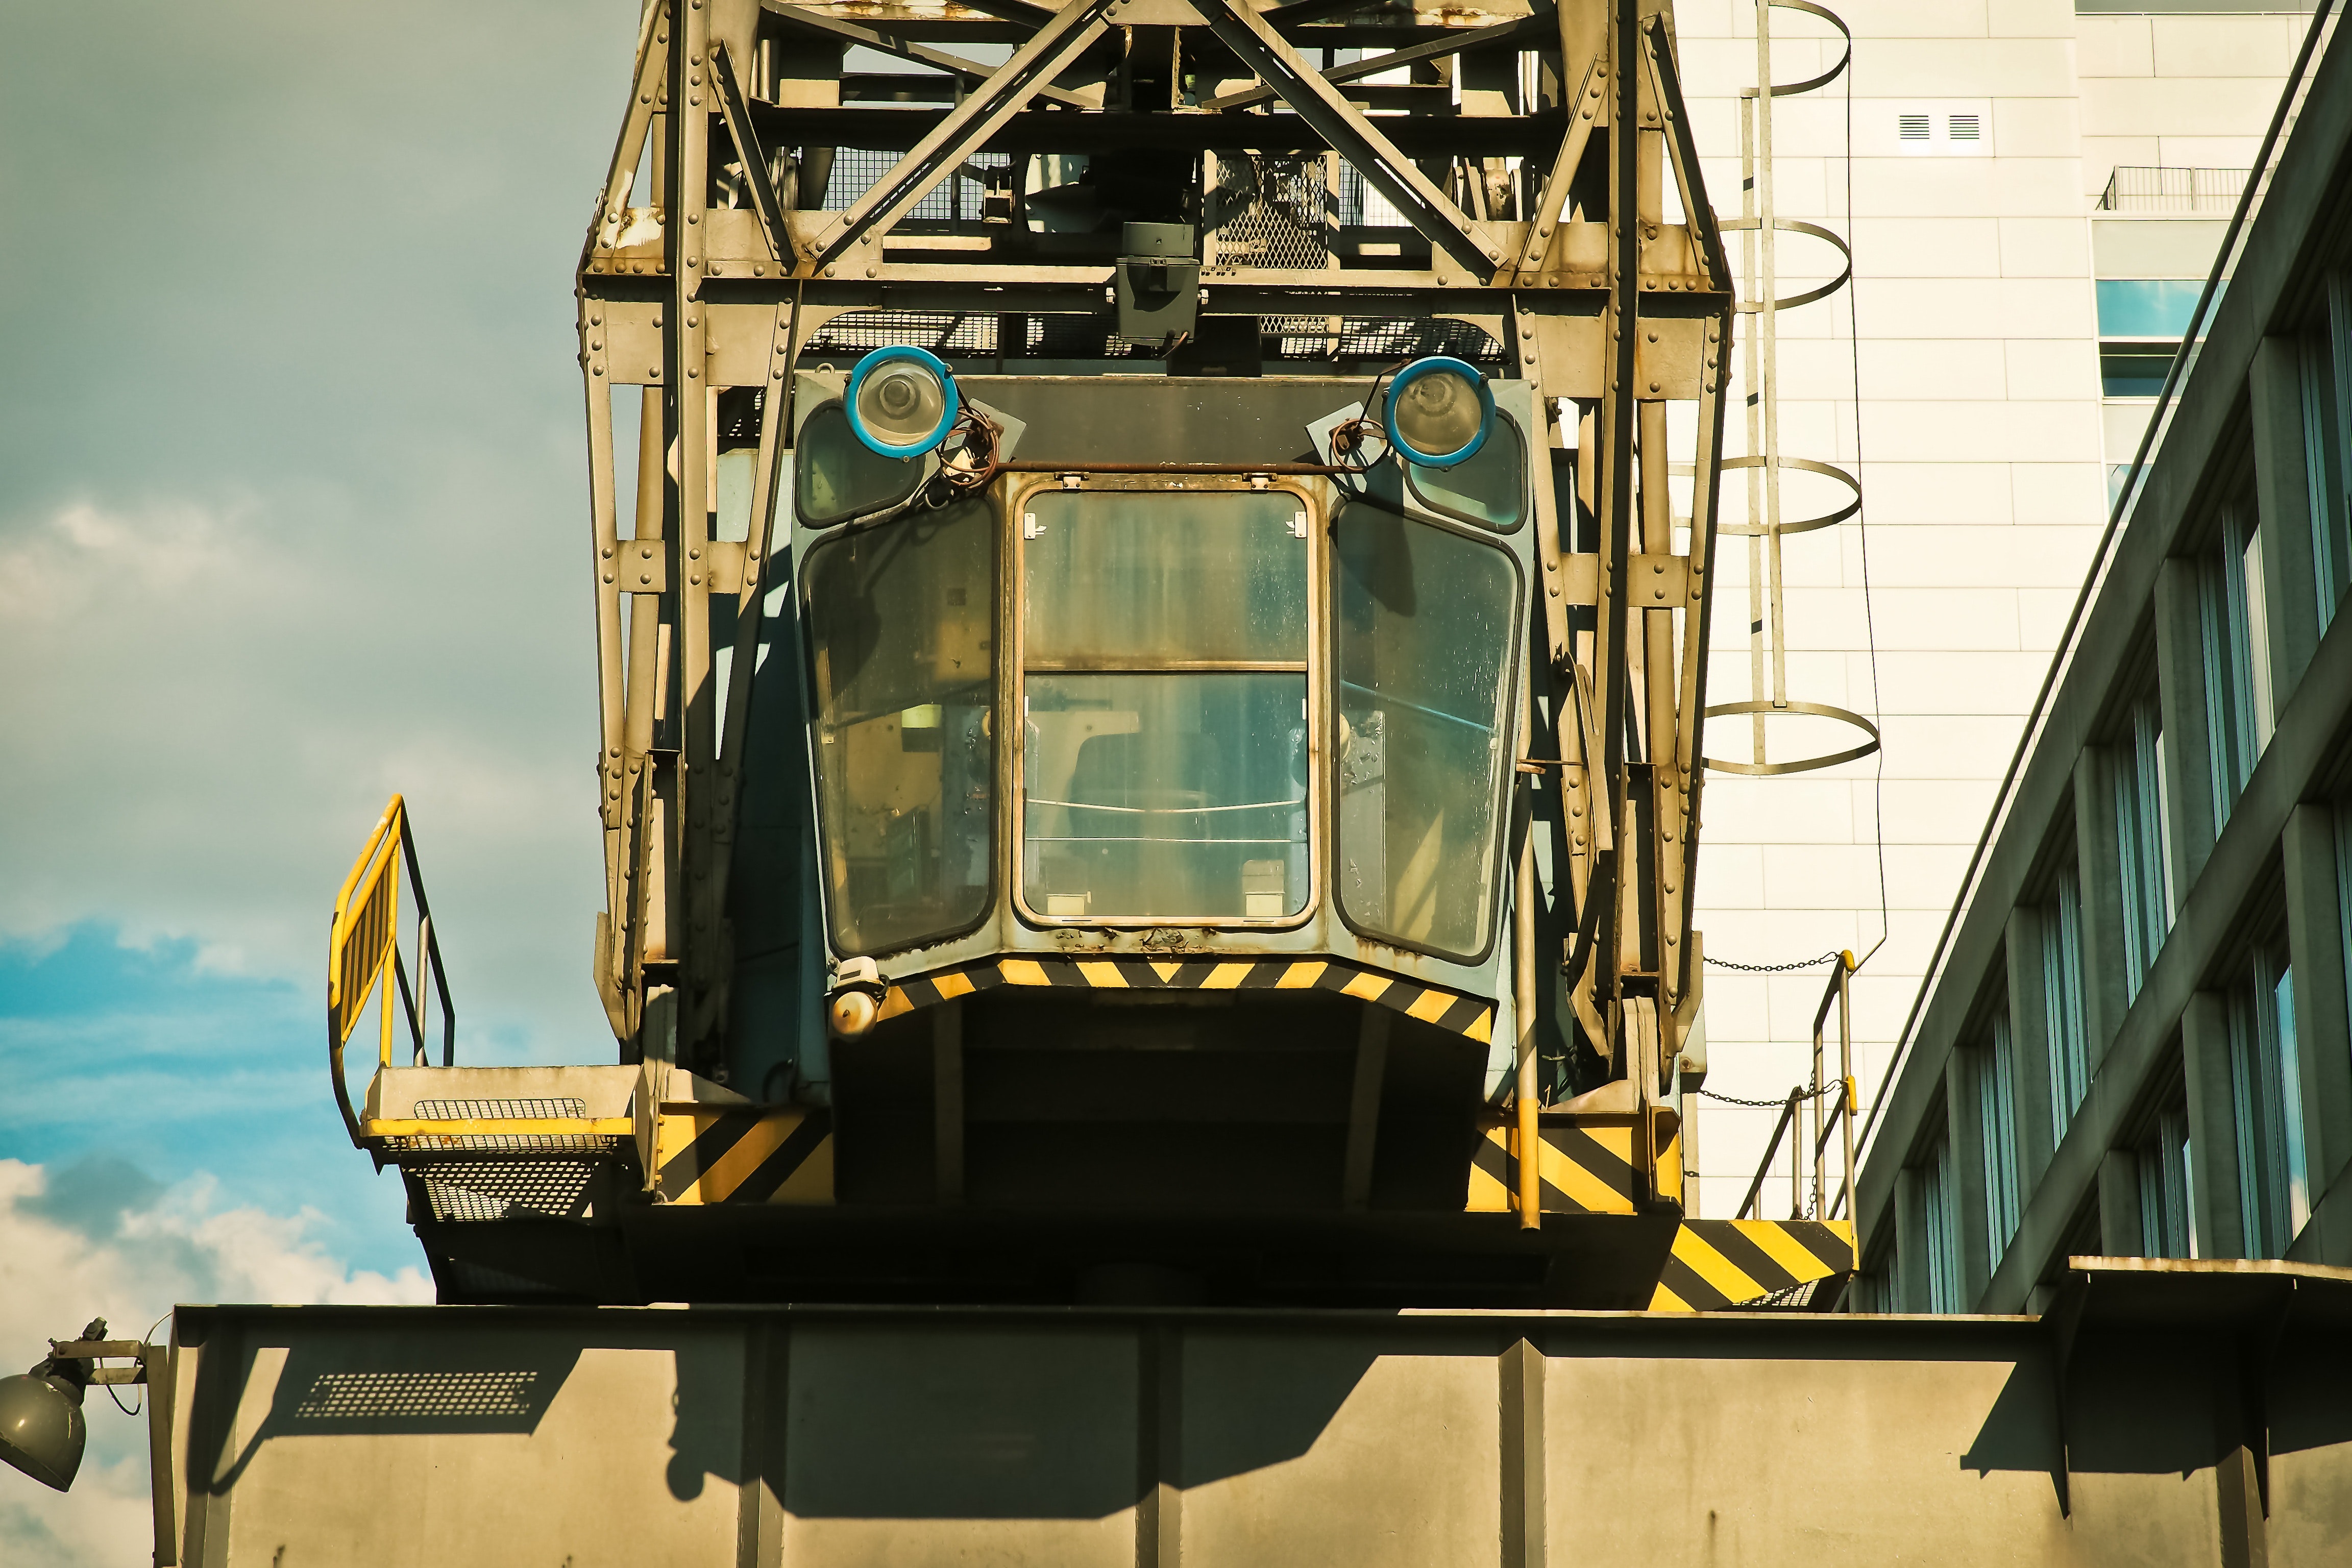
transport, architecture, window, city, symmetry, vehicle, glass, facade, industry, crane, metal